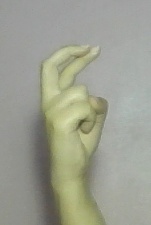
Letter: zay